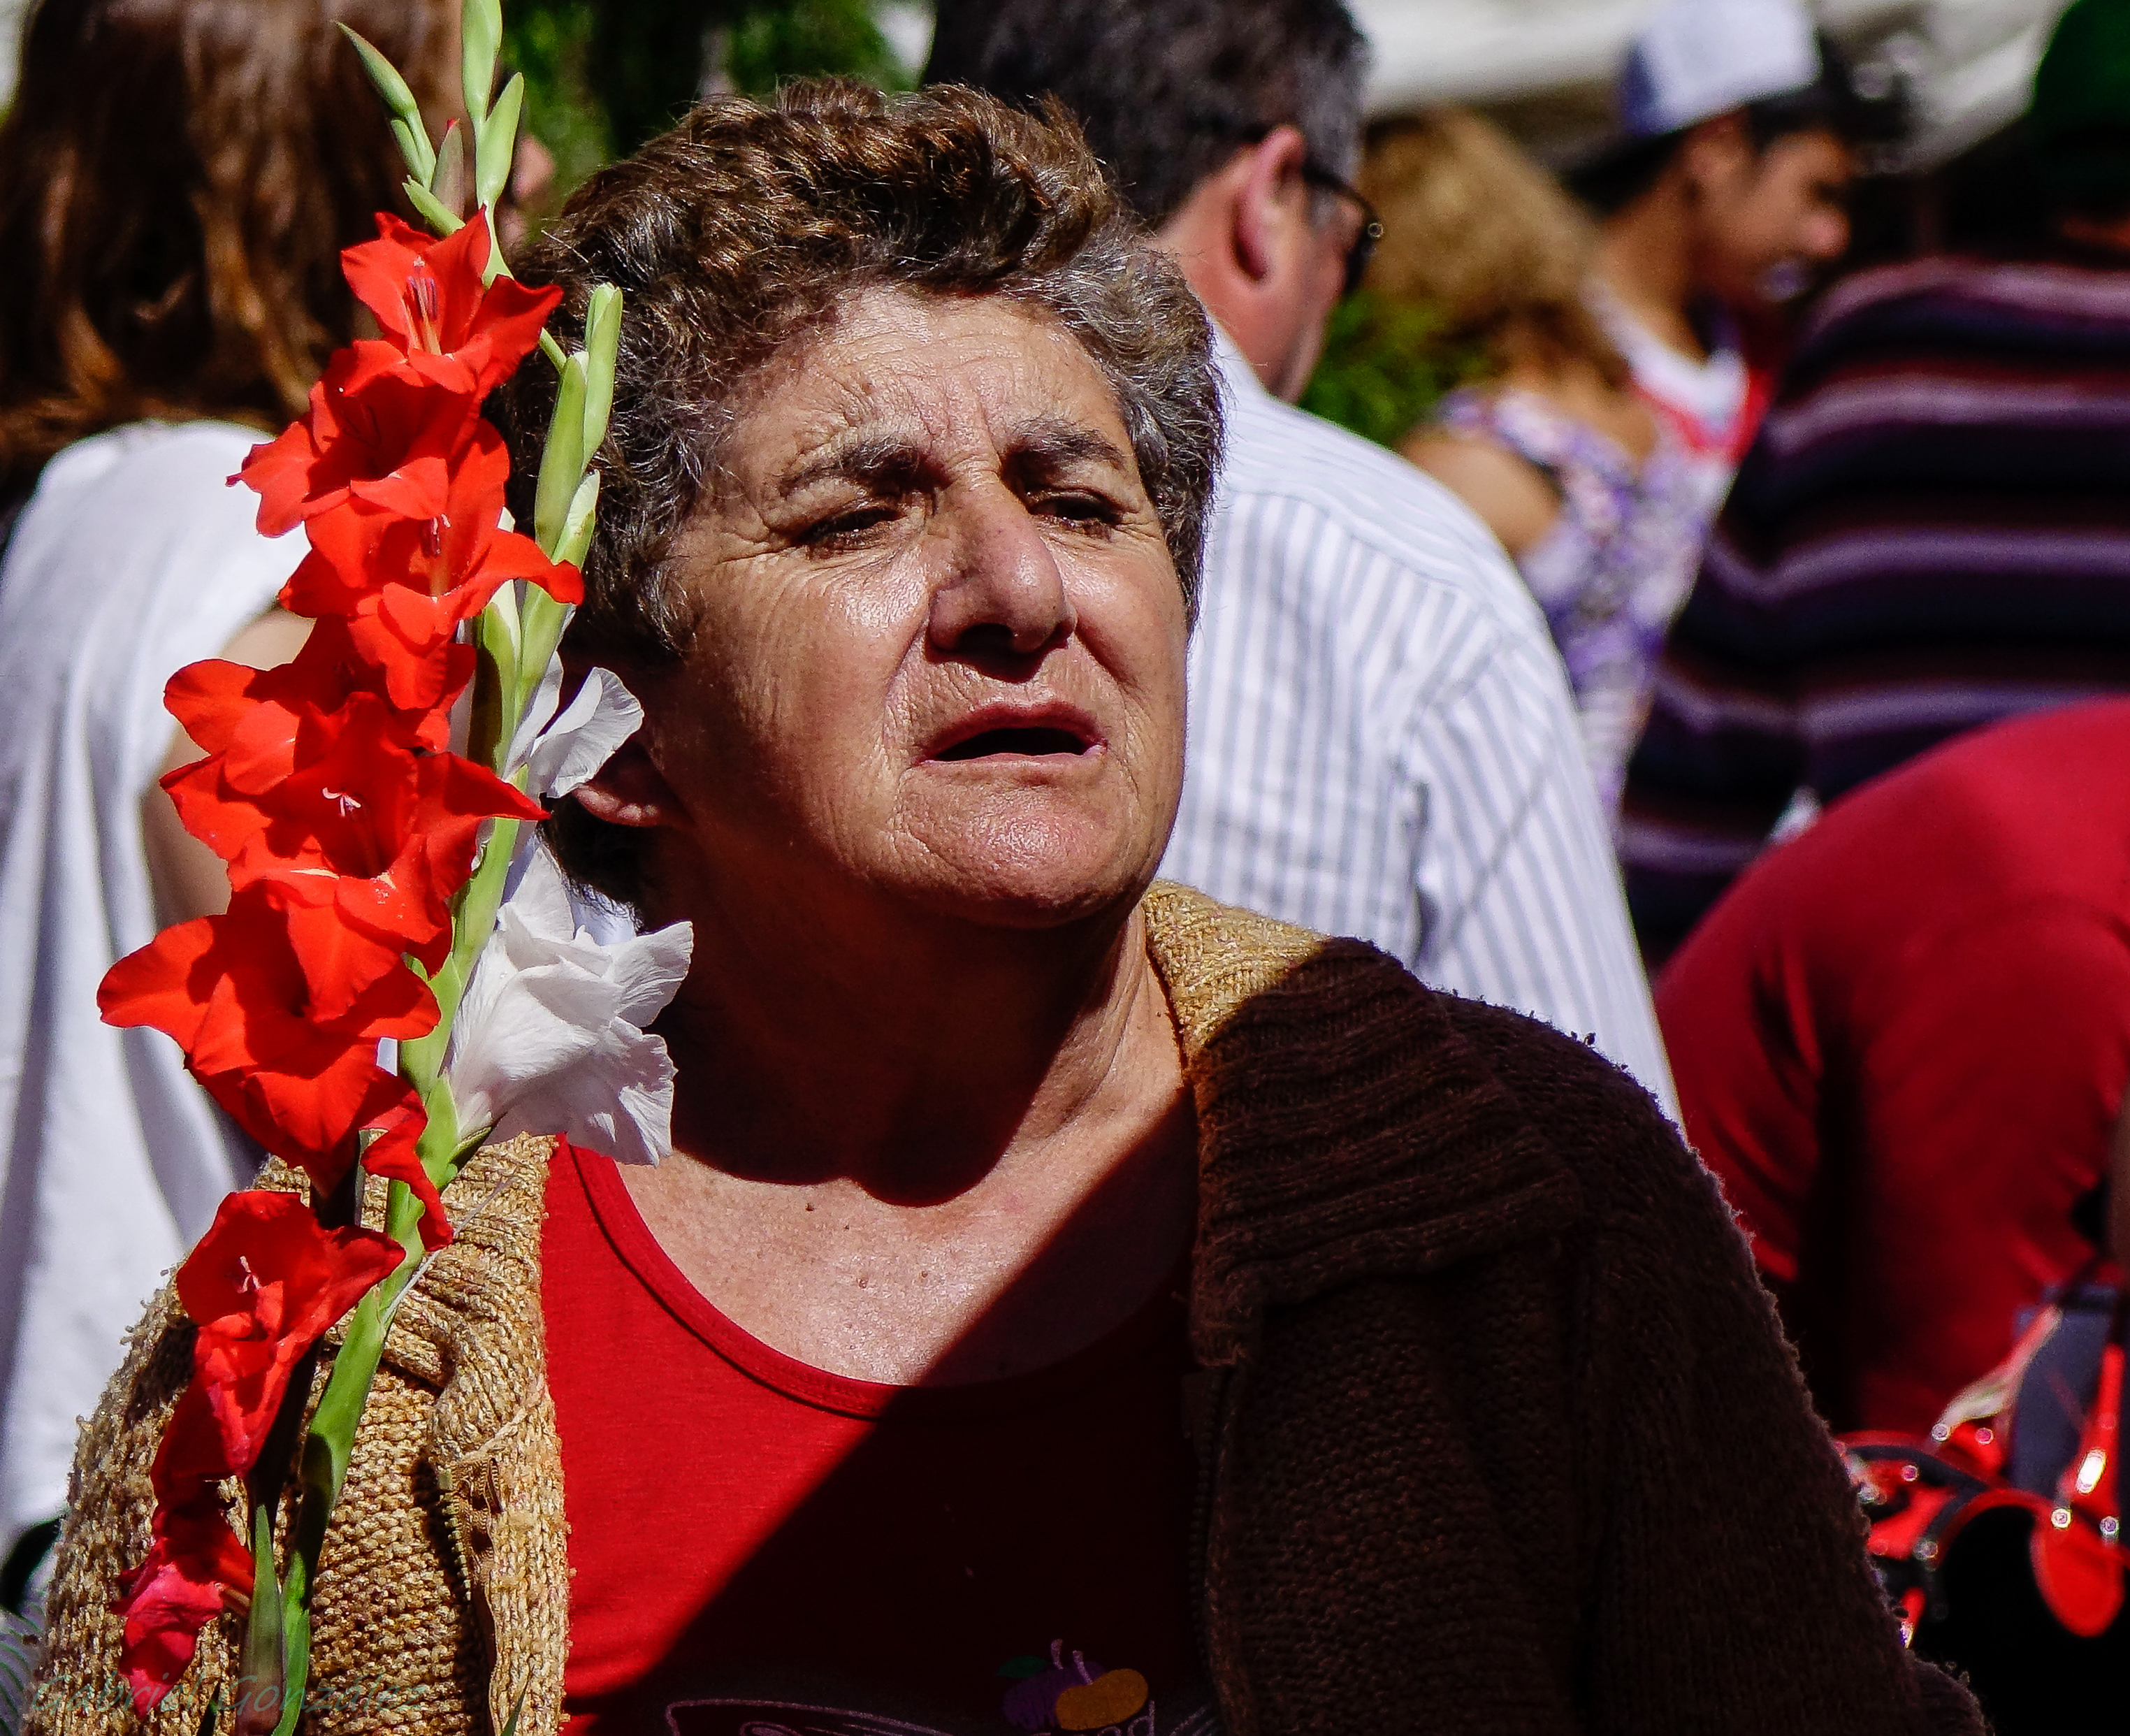
person, people, street, carnival, festival, temple, calle, gente, tradition, ggl1, gaby1, xovesphoto, sonyrx10, rx10, gphoto, xelodegalicia, gabrielcoru a